Daddy, What Did You Do in the Great War?

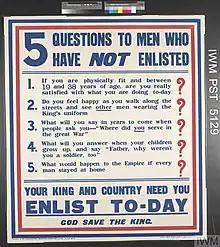
The Voluntary Recruiting Publicity Committee's January 1915 poster, "5 Questions to Men Who Have Not Enlisted", was an initial inspiration for the message in "Daddy, What Did You Do in the Great War?"

"Daddy, What Did You Do in the Great War?" was neither designed nor commissioned by the Parliamentary Recruitment Committee. In November 1914, a Voluntary Recruiting Publicity Committee was convened whose purpose was to unofficially design recruitment posters and submit the works to the Army Council. The committee had seven members and was headed by publisher and advertising executive Hedley Le Bas. Some of the committee's posters were accepted for wider circulation and they also featured in donated sections of newspapers.